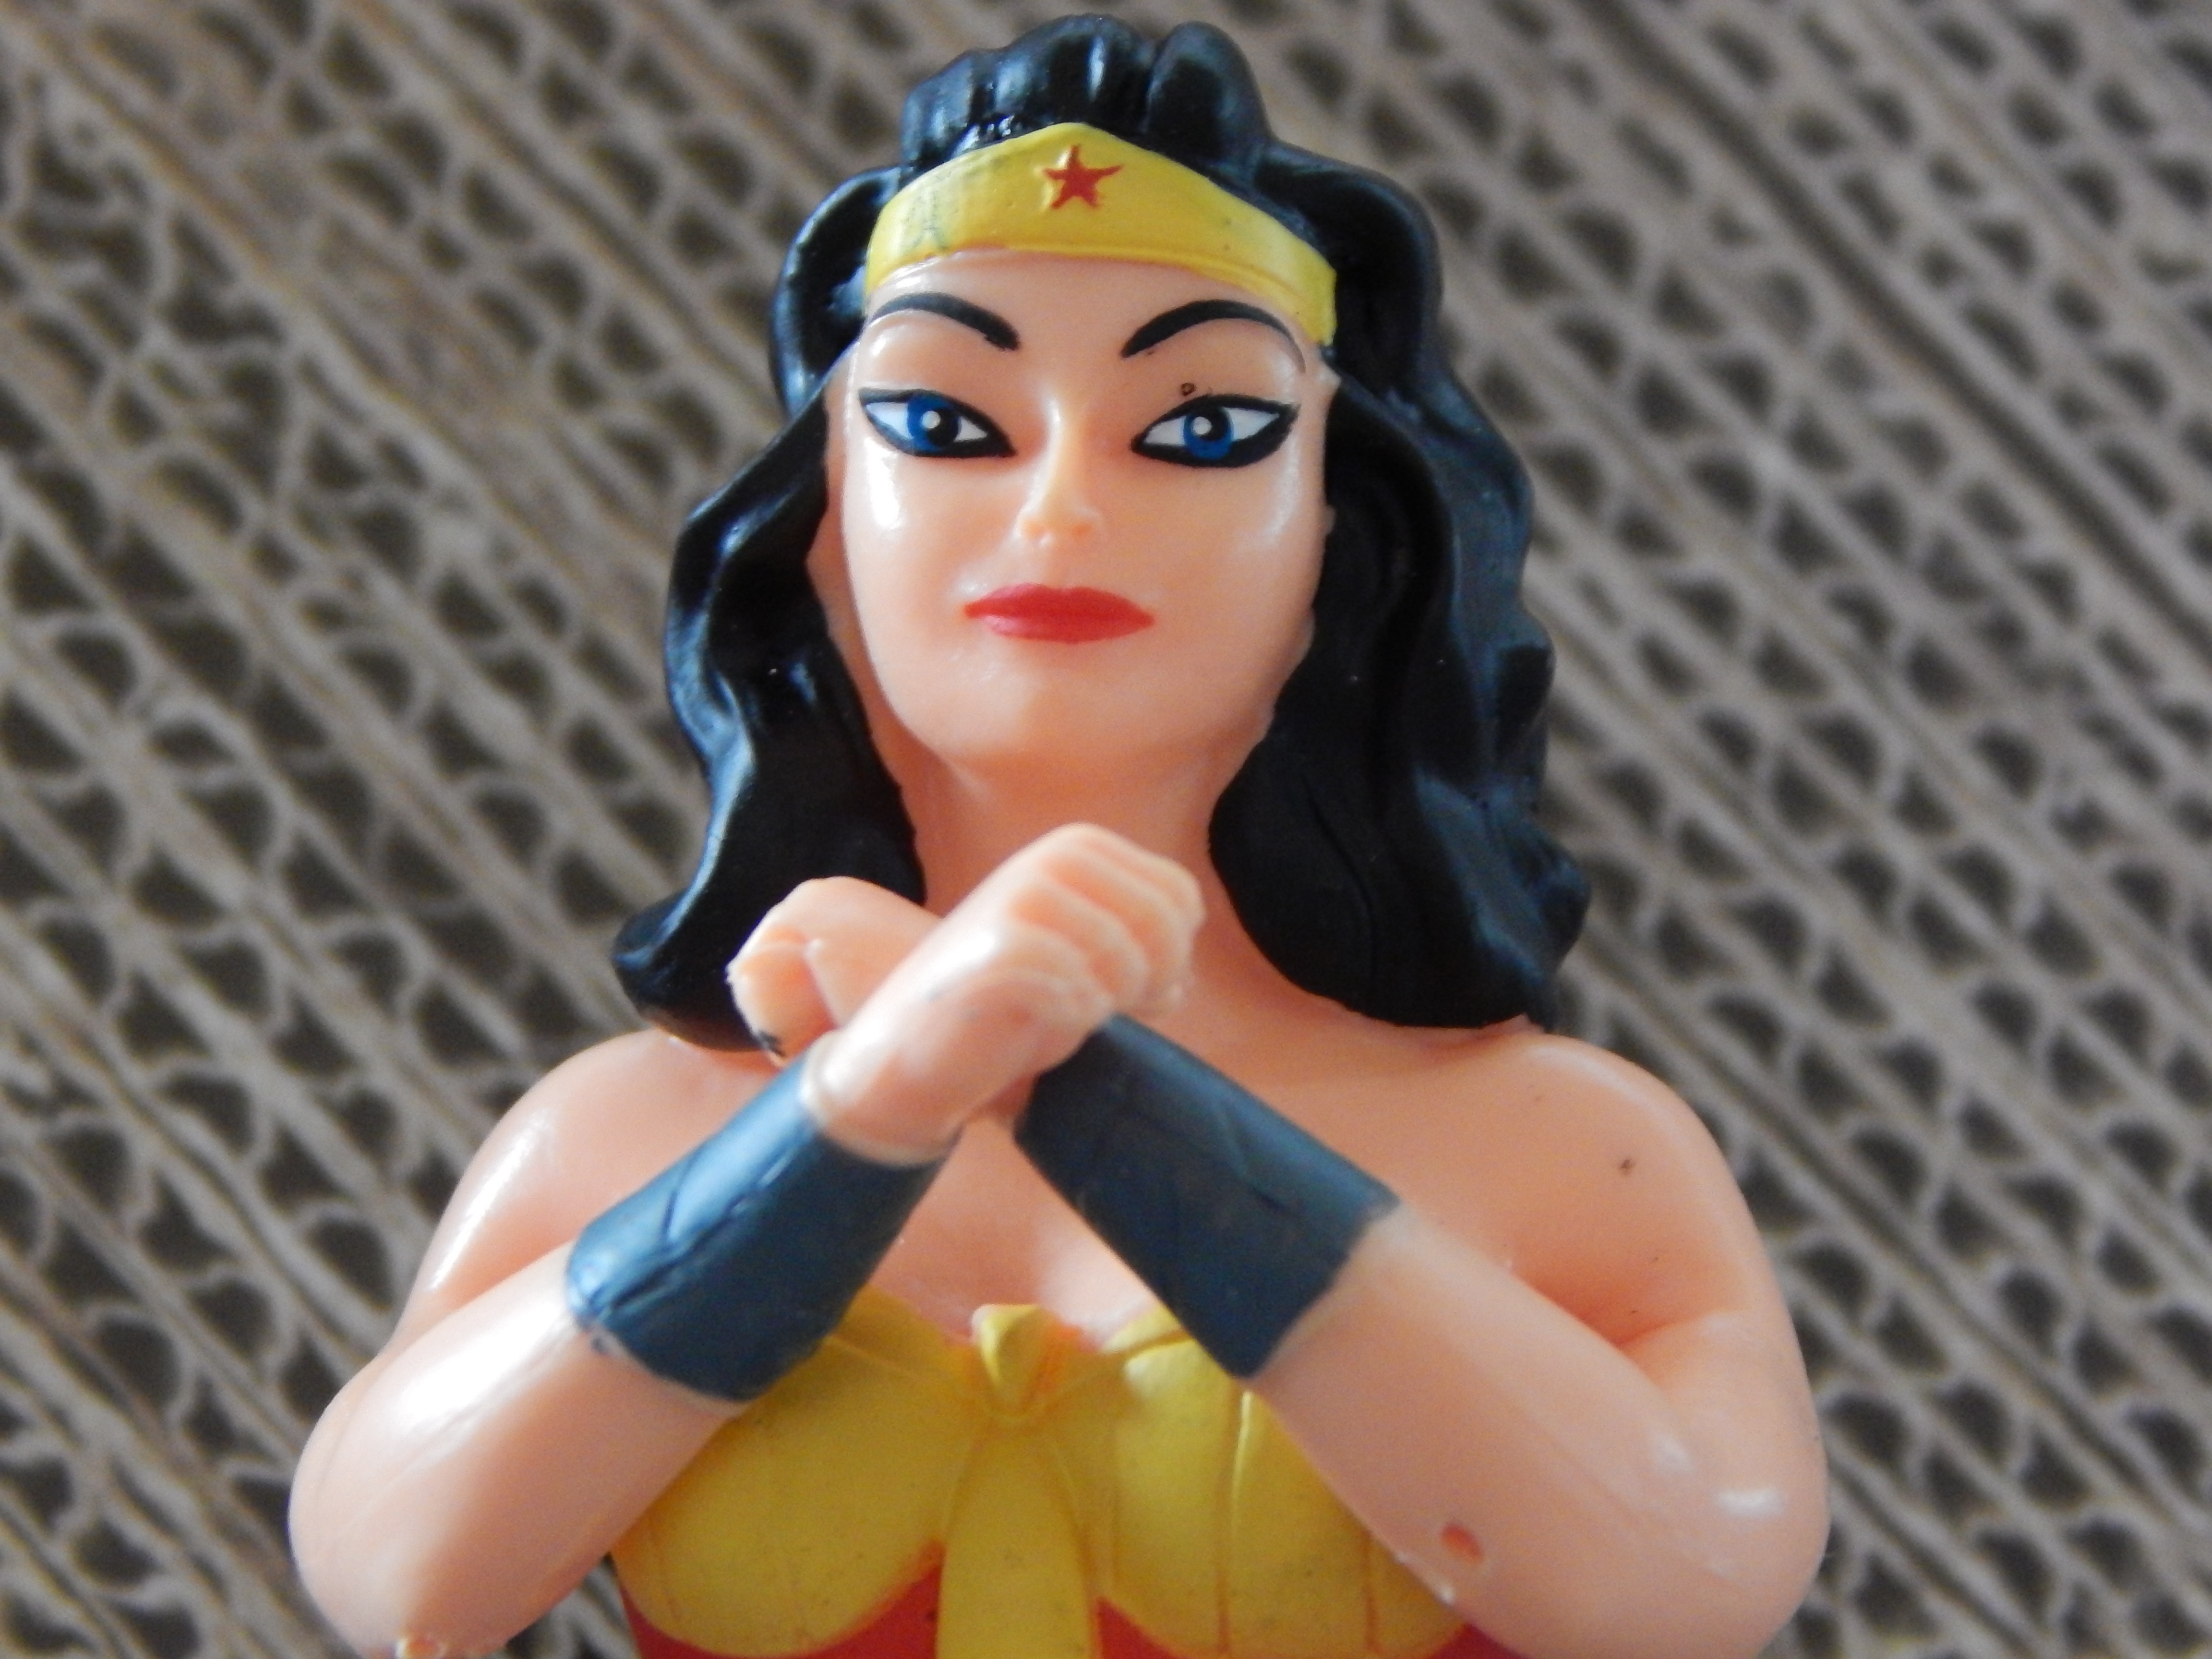
woman, female, blue, toy, childhood, doll, power, glasses, figurine, skin, action figure, comic, strong, sweetness, strength, hero, brave, cartoon, superhero, wonder woman, confident, confidence, heroic